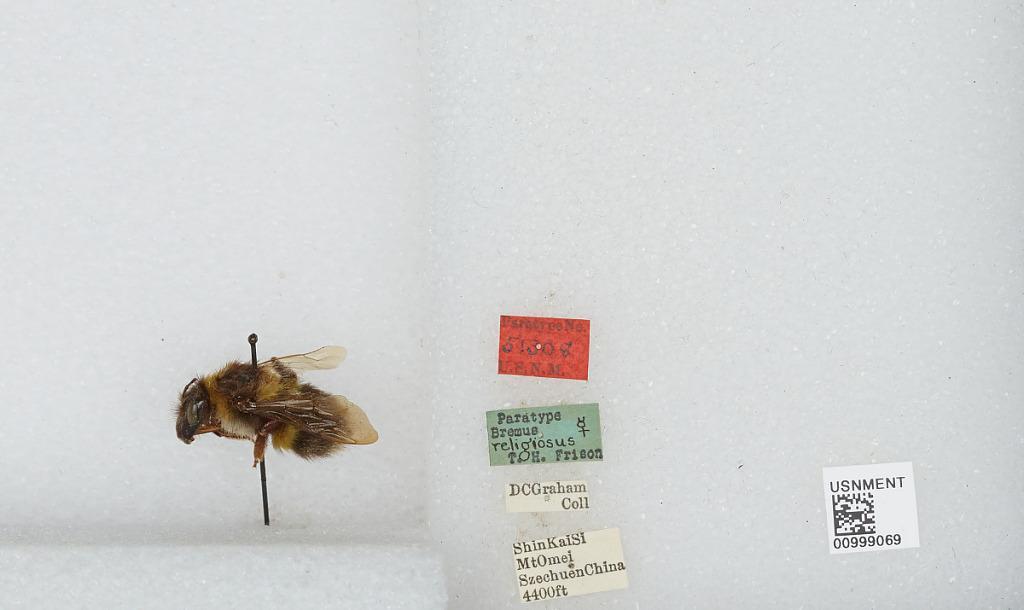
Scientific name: Bombus (Megabombus) religiosus (Frison)
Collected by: D. Graham
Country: China
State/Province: Sichuan
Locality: Shin Kai Si Mt. Omei